The Women's Ashes

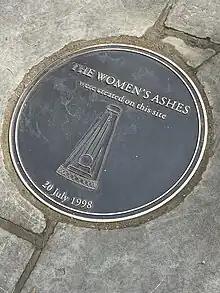
The plaque commemorating the Women's Ashes trophy creation at Lord's.

Following the 2001 series, the Australian team took an empty replica home with them and the ball containing the ashes remained in the Lord's museum. However, in the intervening years, one of the two wooden balls went missing. When the ECB and Cricket Australia commissioned a new trophy, the remaining ball became the focal point of the new trophy, inside nine stumps. Because of this, it remains unclear if the modern trophy contains those original ashes or not.